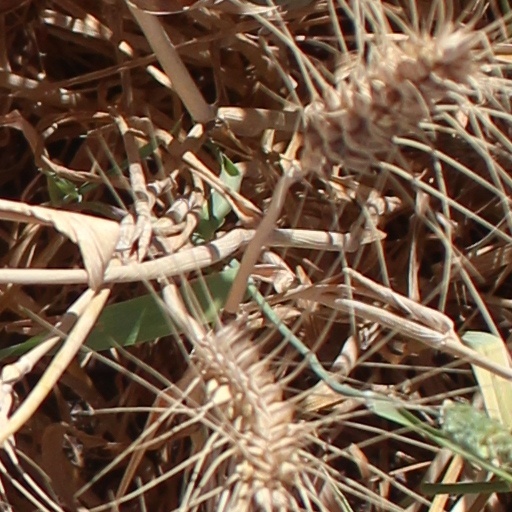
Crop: wheat